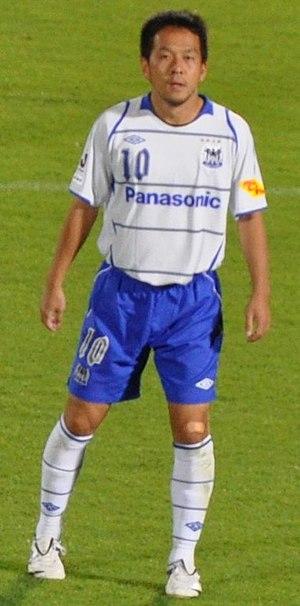
Takahiro Futagawa est un footballeur japonais né le 27 juin 1980 à Takatsuki dans la préfecture d'Osaka au Japon.